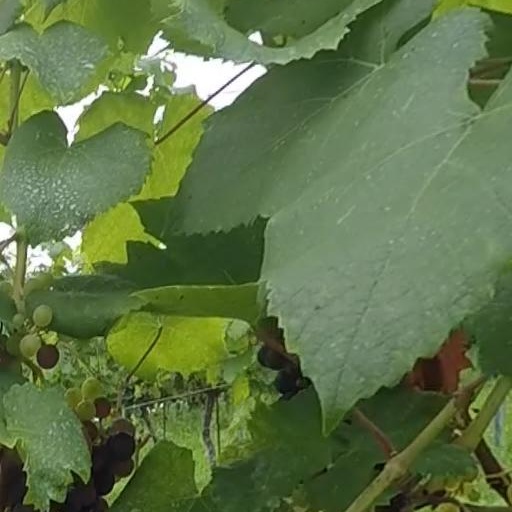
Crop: grape